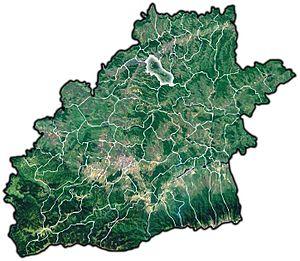
Valea Viilor est une commune du județ de Sibiu, en Transylvanie, Roumanie.